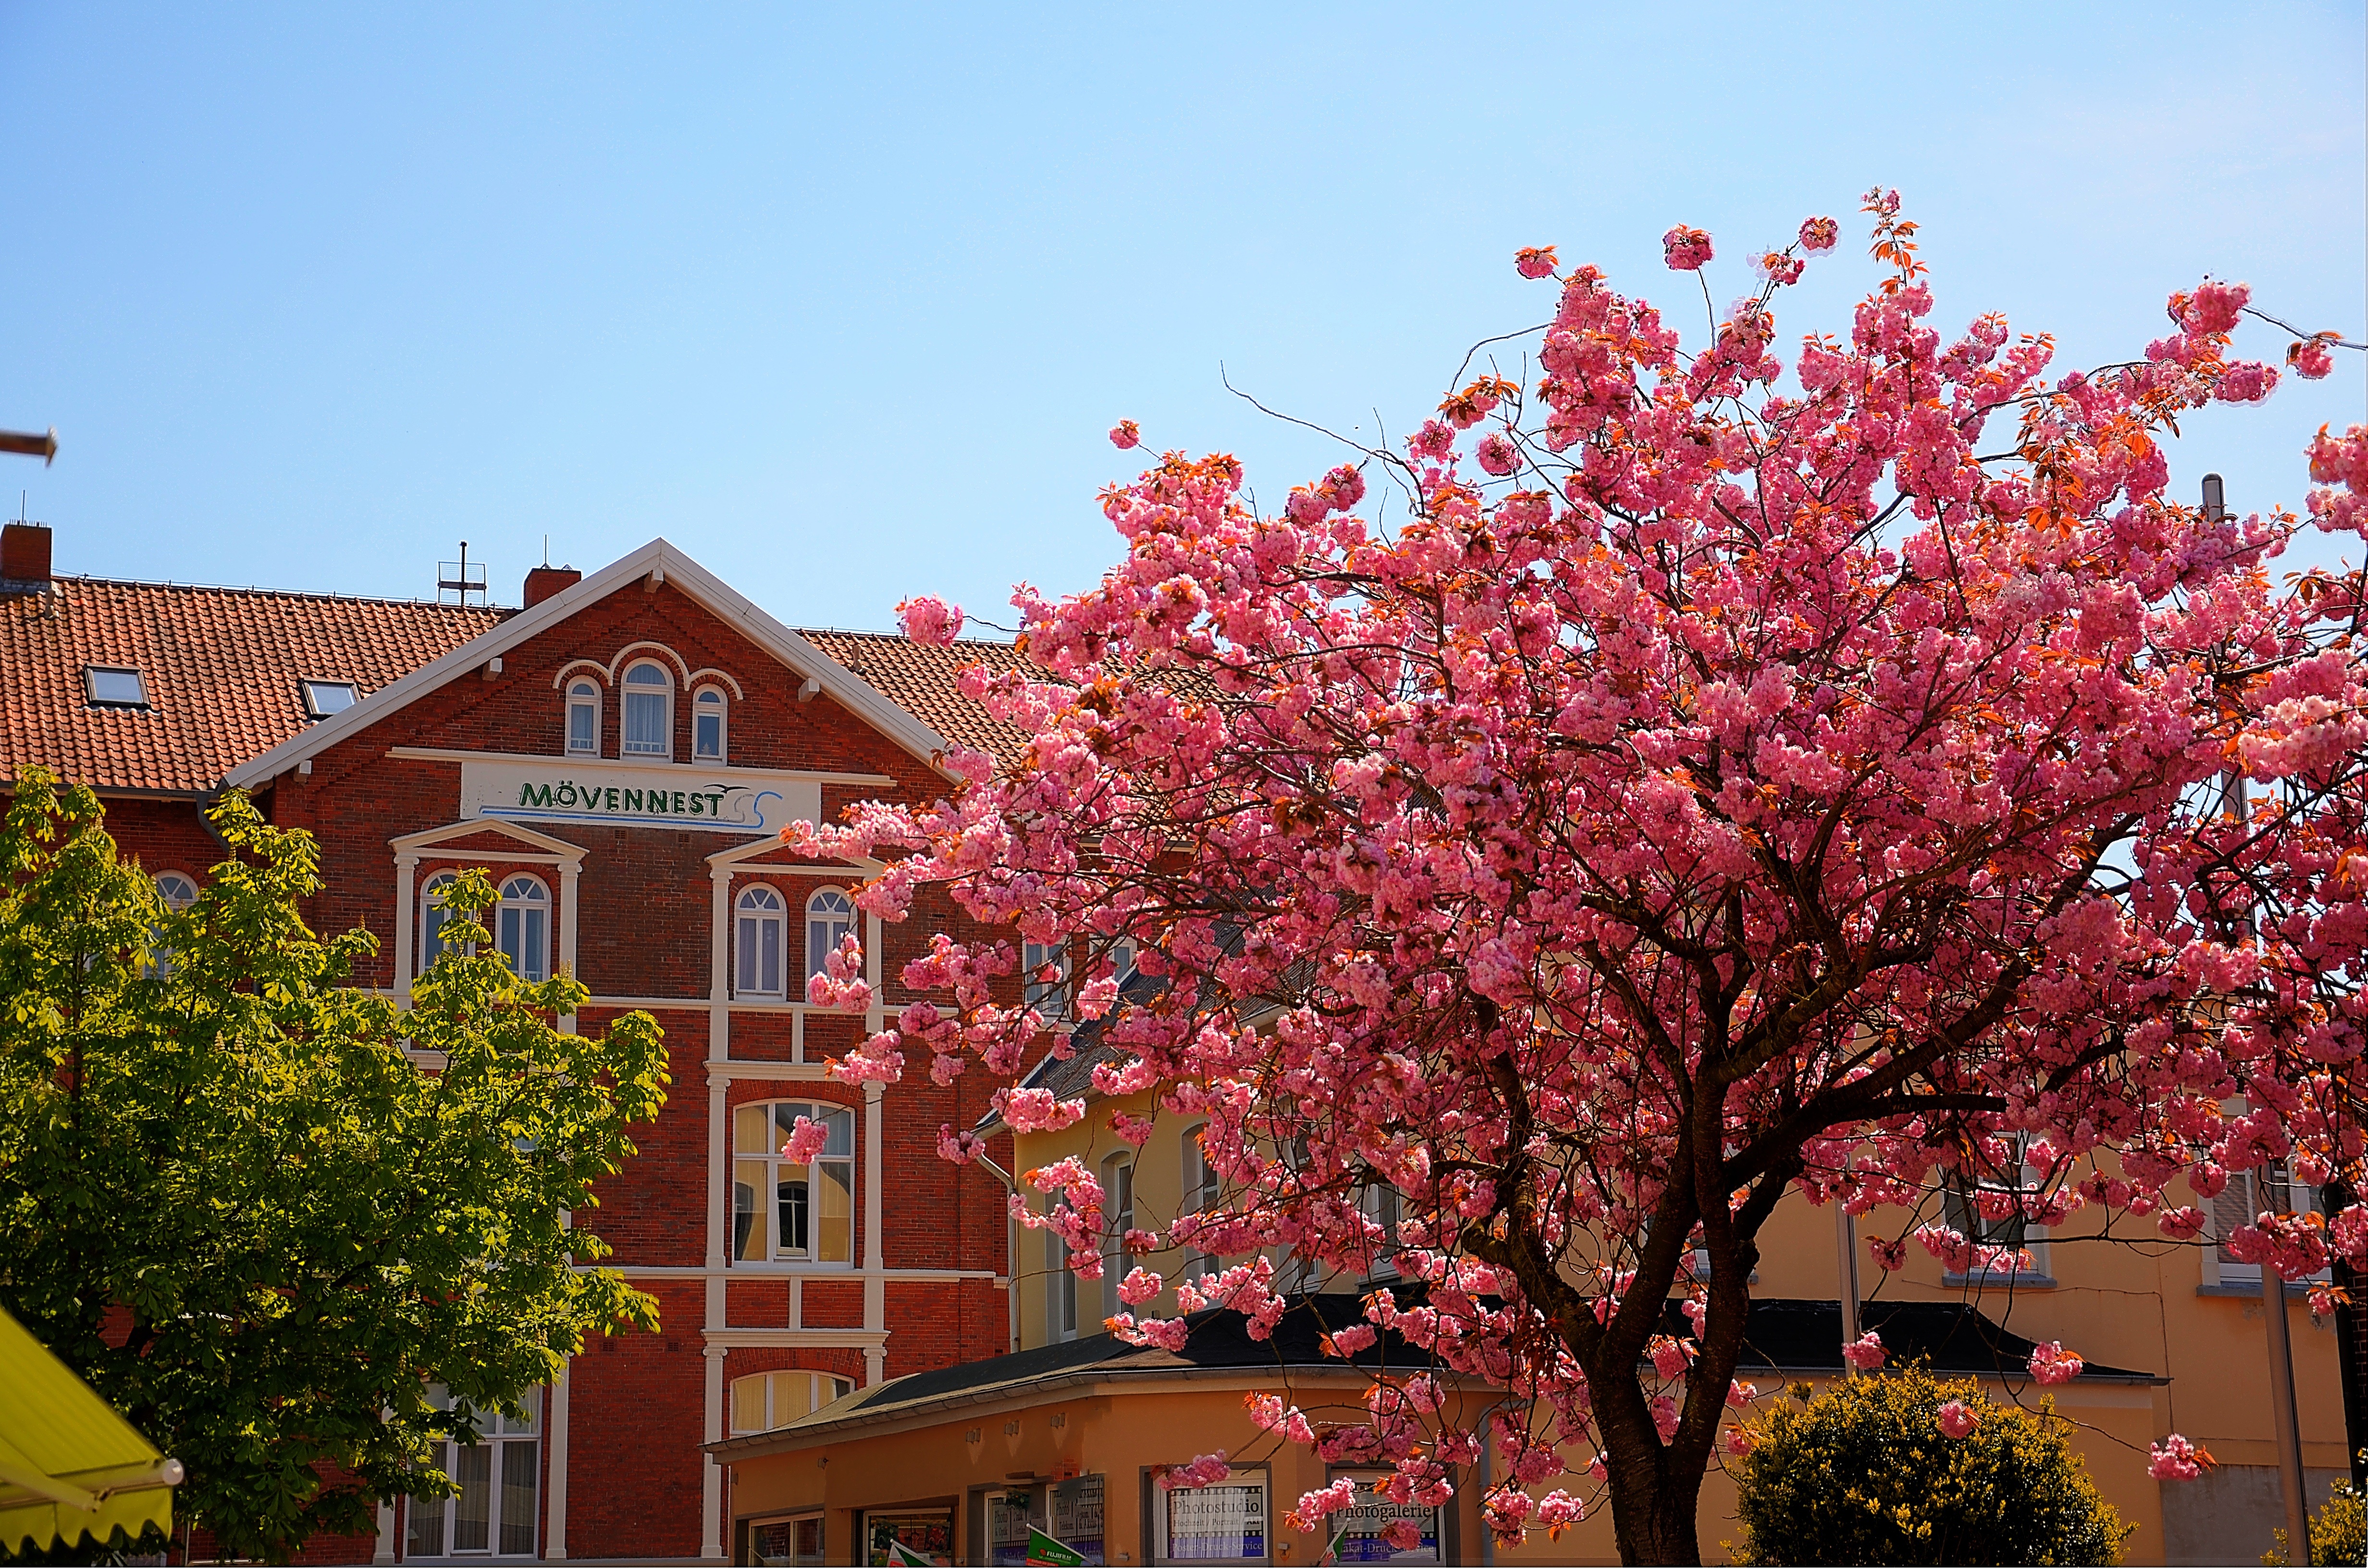
beach, sea, tree, blossom, plant, sun, flower, summer, seaside, autumn, holiday, season, hotel, resort, cherry, neighbourhood, woody plant